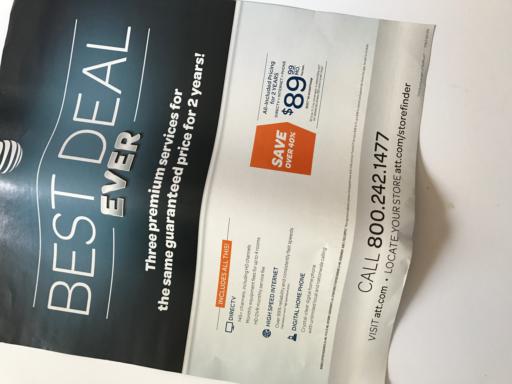
Waste category: paper